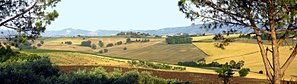
Umbria / Umbriens geografi
Det umbriske landskab
Umbria eller Umbrien er en bjergrig italiensk region. Den grænser op til Toscana mod vest, Marche mod øst og Lazio mod syd. Regionen har et areal på 8.456,04 km² og har en befolkning på 882.015. Regionens hovedstad er Perugia.